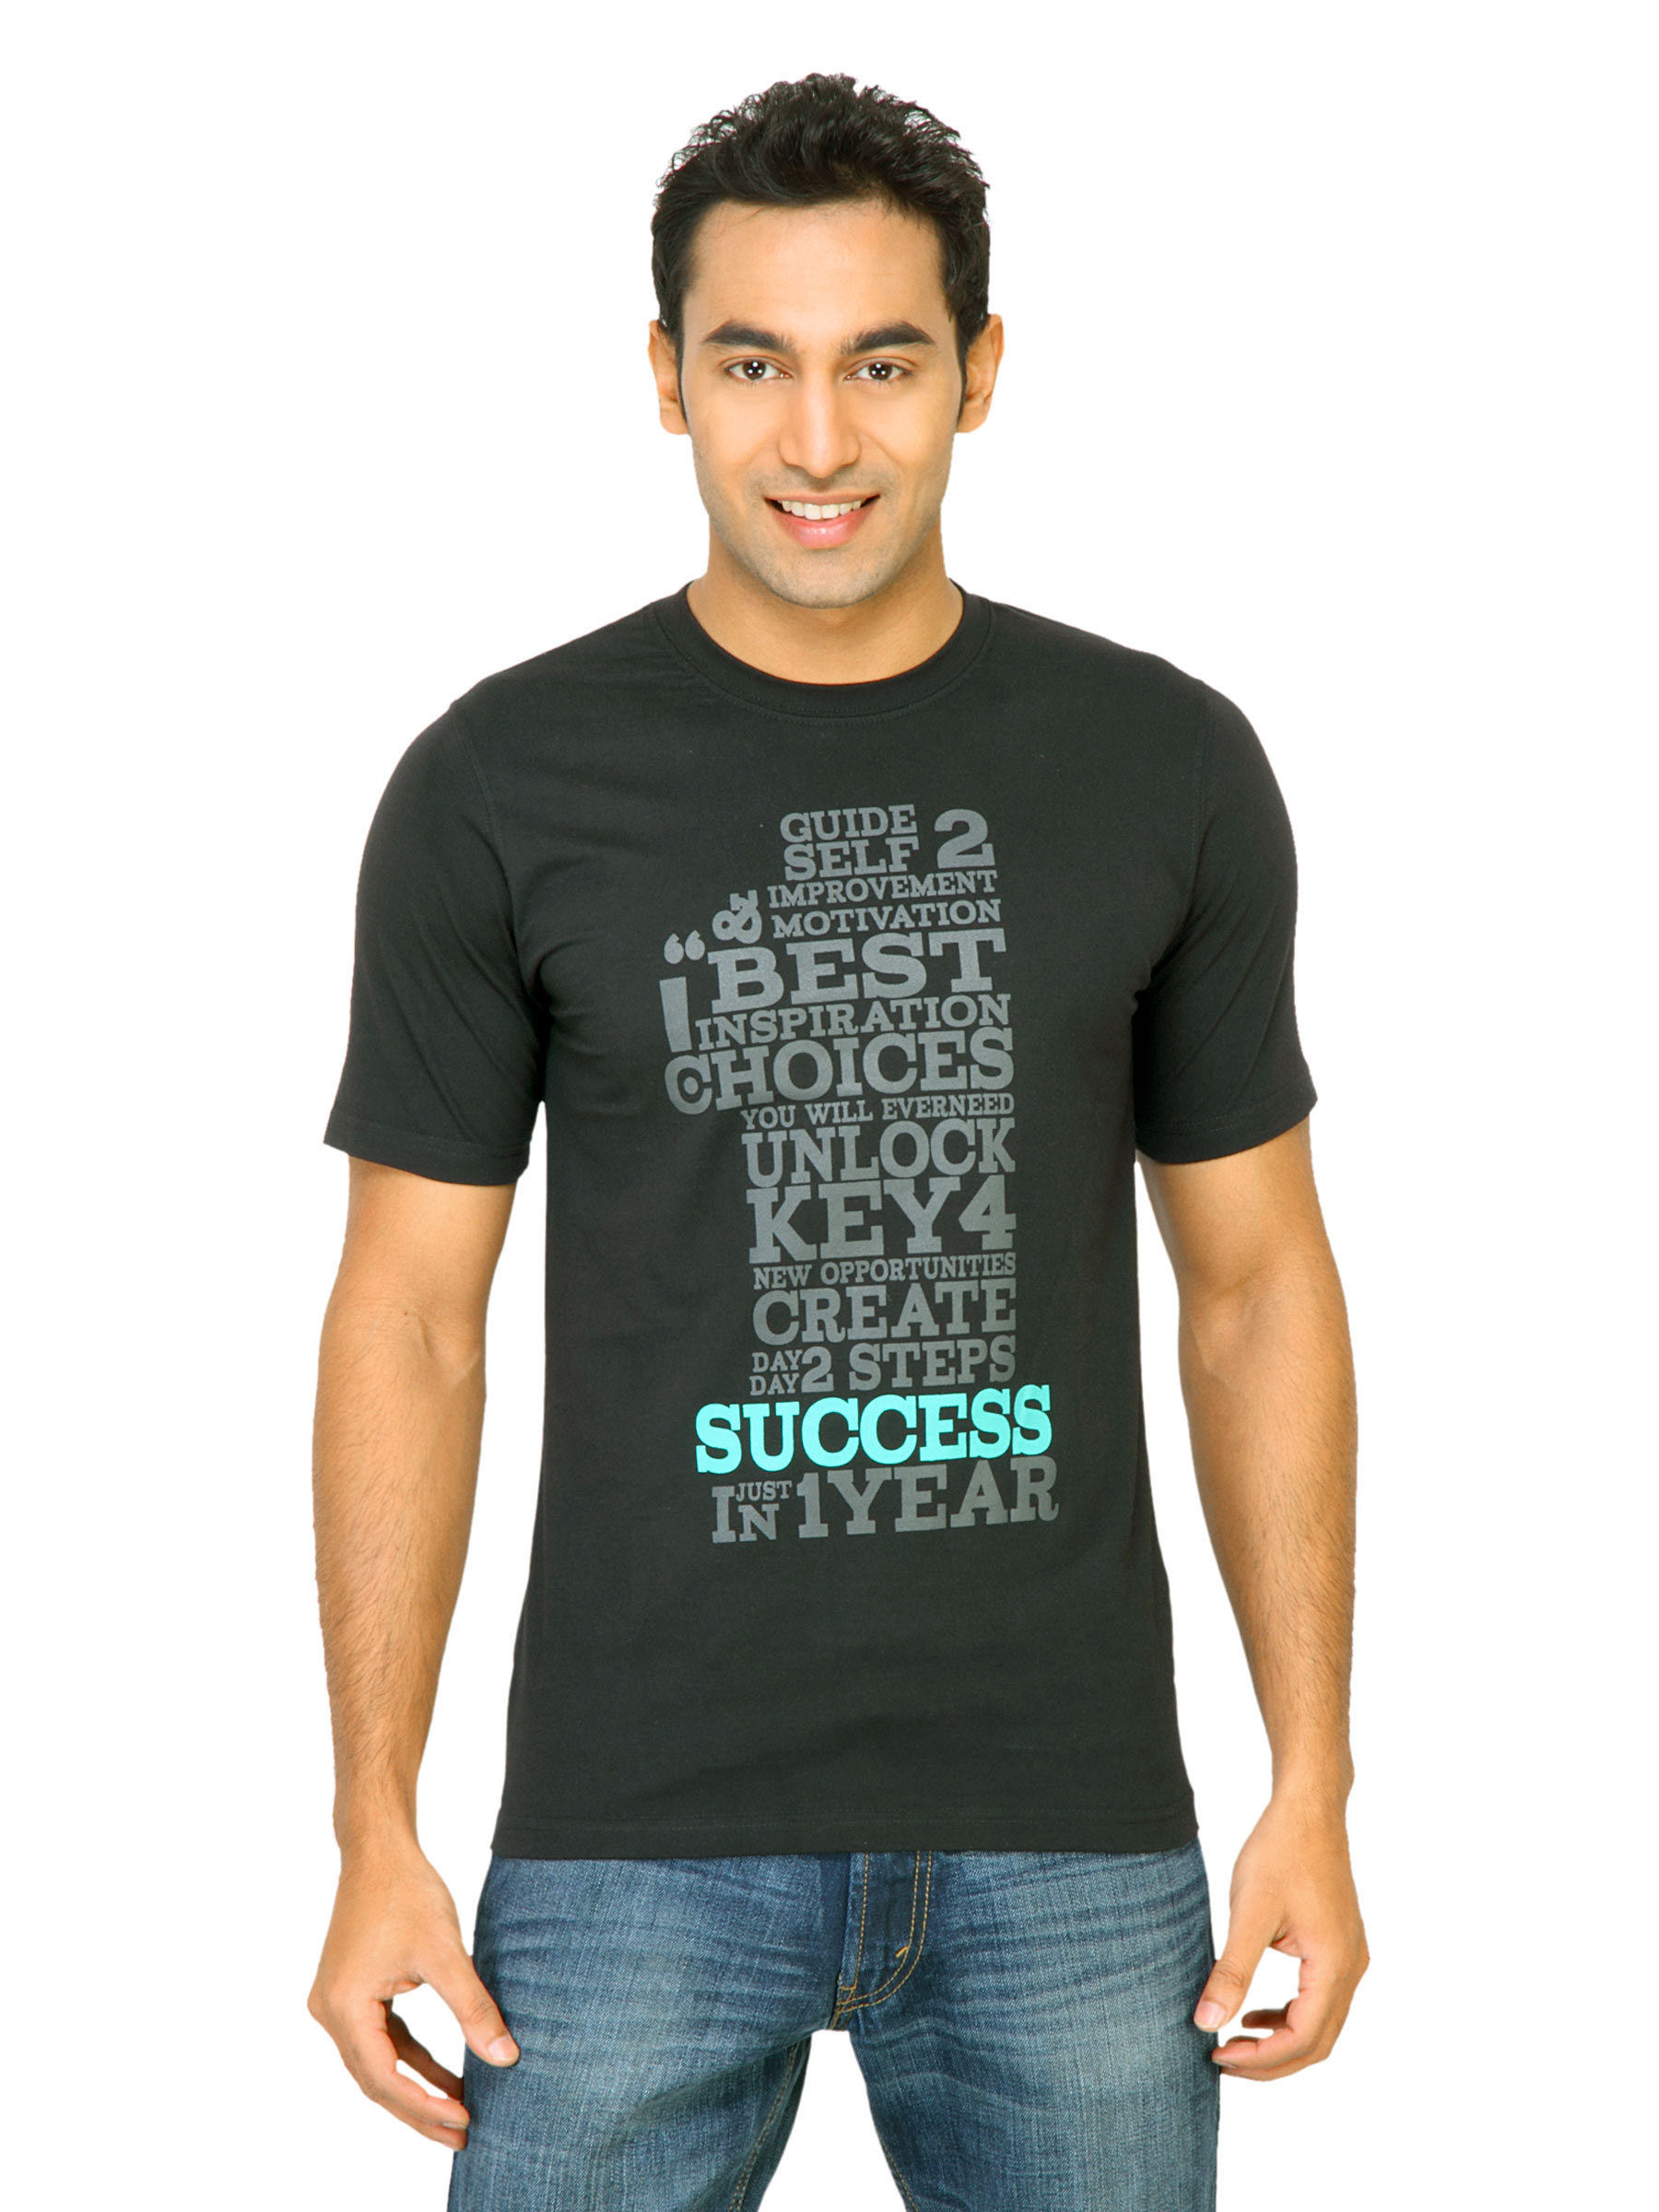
Mark Taylor Men Printed Black Tshirts
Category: Apparel / Topwear / Tshirts
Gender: Men
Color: Black
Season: Fall 2011
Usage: Casual